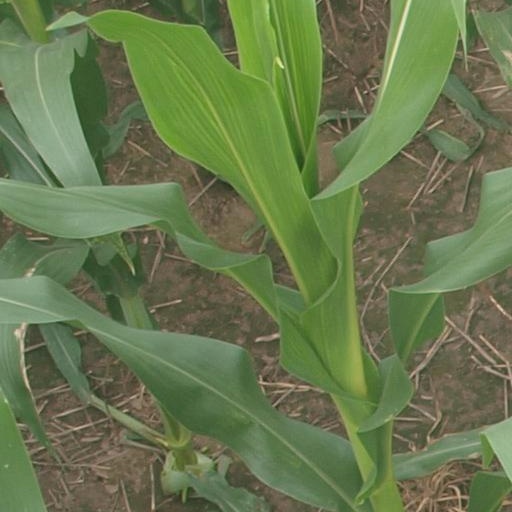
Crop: maize; corn